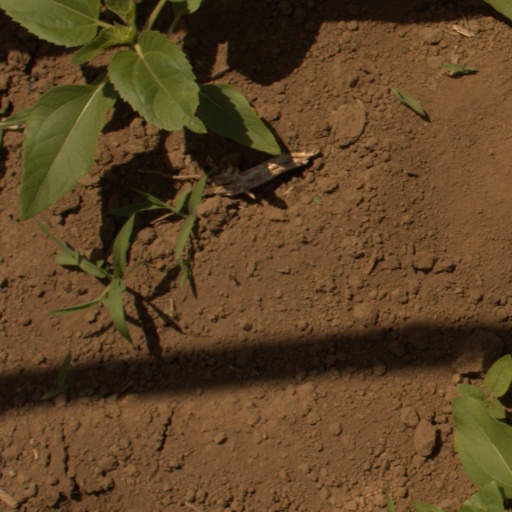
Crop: Jerusalem artichoke